Citation dynamics

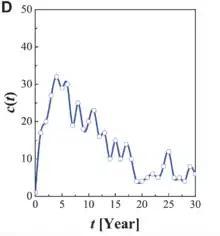
Yearly citation c(t) for a research paper from the e Physical Review corpus.

Citation dynamics describes the number of references received by the article or other scientific work over time. The citation dynamics is usually described by the bang, that take place two–three years after the work has been published, and the burst size spans several orders of magnitude. The presence of bursts is not consistent with other models based on preferential attachment. Those models are able to account for the skewed citation distribution but their reference accumulation is gradual.